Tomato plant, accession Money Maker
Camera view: horizontal (90 deg, fisheye); turntable rotation: 0 degrees
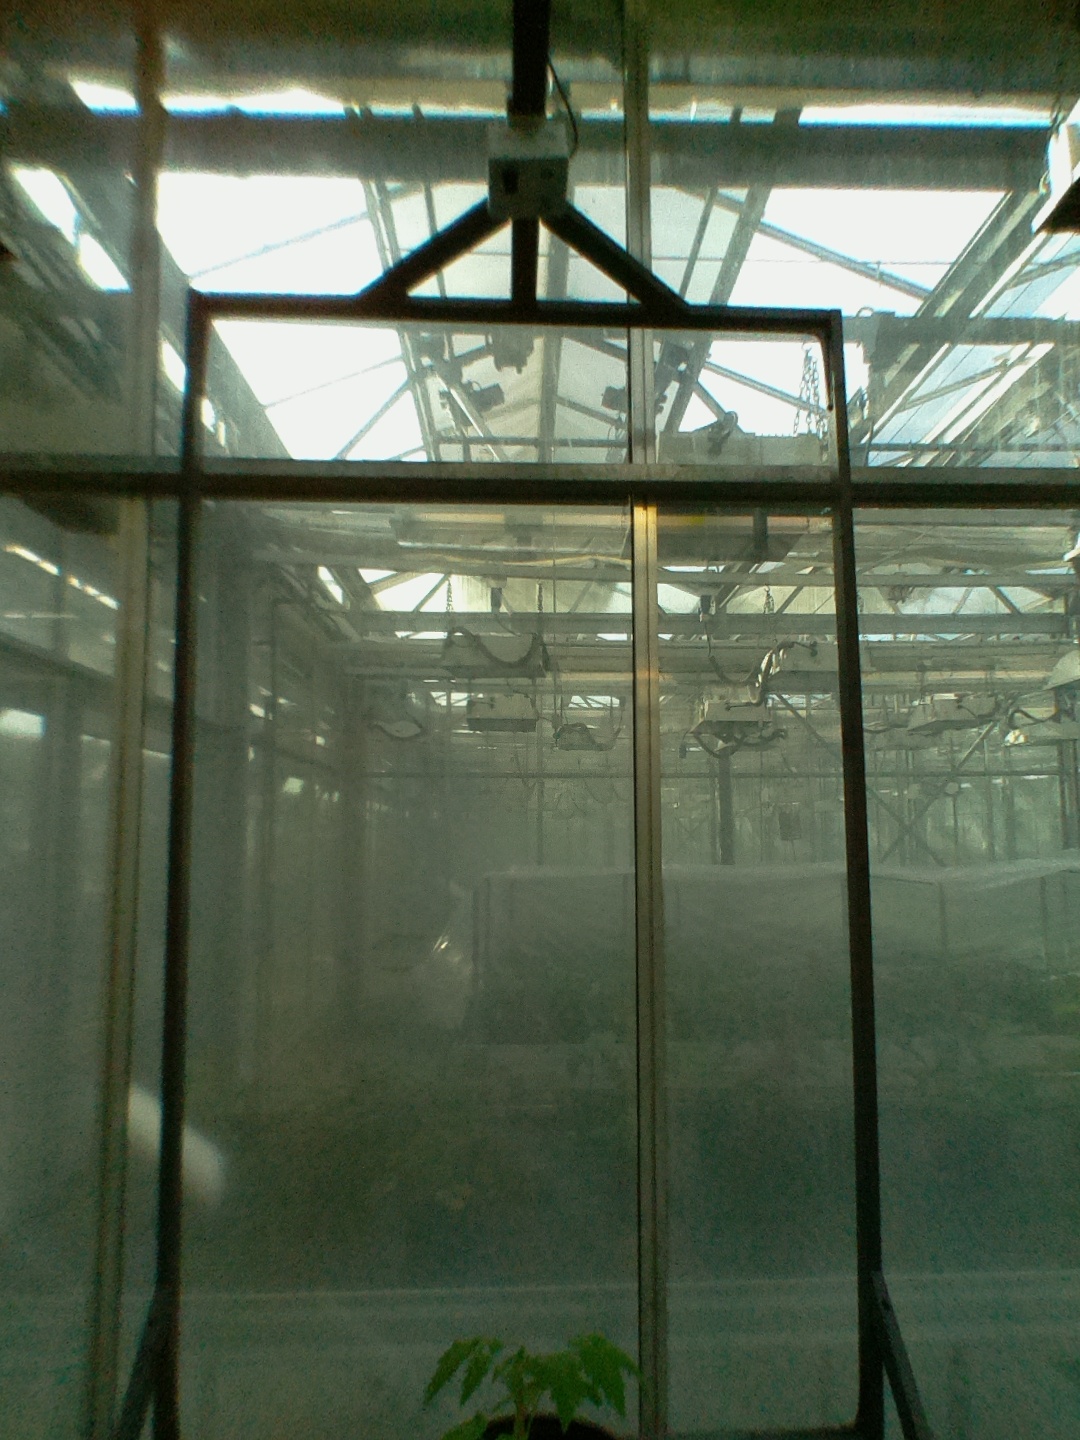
BBCH growth stage 13: 6 of true leaves visible